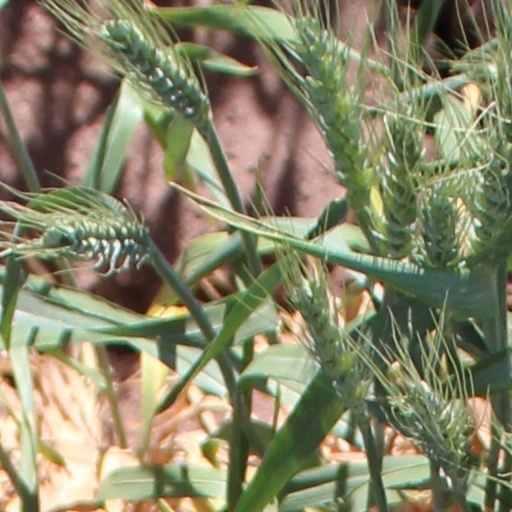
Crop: wheat